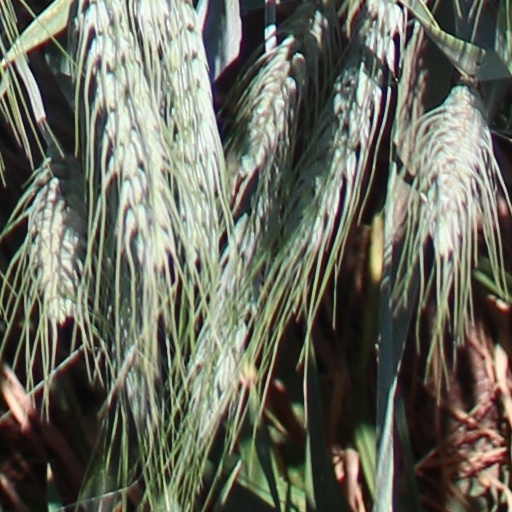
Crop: wheat